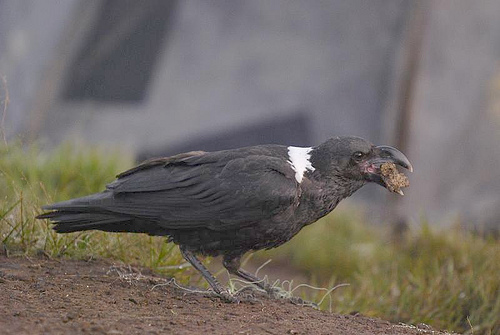
large bird that's all black, white stripe on back of neck, rounded thick black beak.
this bird is entirely black besides for a strip of white feathers on the nape with an open black bill with larvae in its mouth.
the bird has black overall body color aside from a white patch on its nape.
this bird is a dull grey color with a bright white patch on the nape of his neck.
this bird is overall a black color with just a white line at his neck and his curved downward beak is larger than it's little head compared to the body.
this large sized bird has a large hook shaped black beak, black eyes, and features a mostly black body except for a patch of white accent feathers located on the bird's shoulders.
this bird has wings that are black and has a white nape
this bird is black and white in color, with a curved black beak.
this particular bird has a belly that is gray and a white patch on its back
this bird has a black crown with white nape and black belly.
Species: White Necked Raven